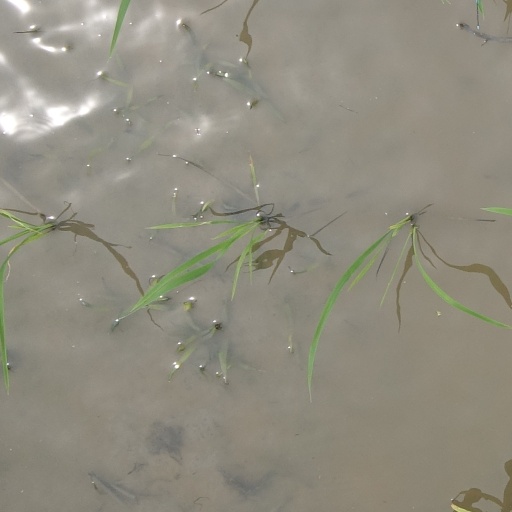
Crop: rice